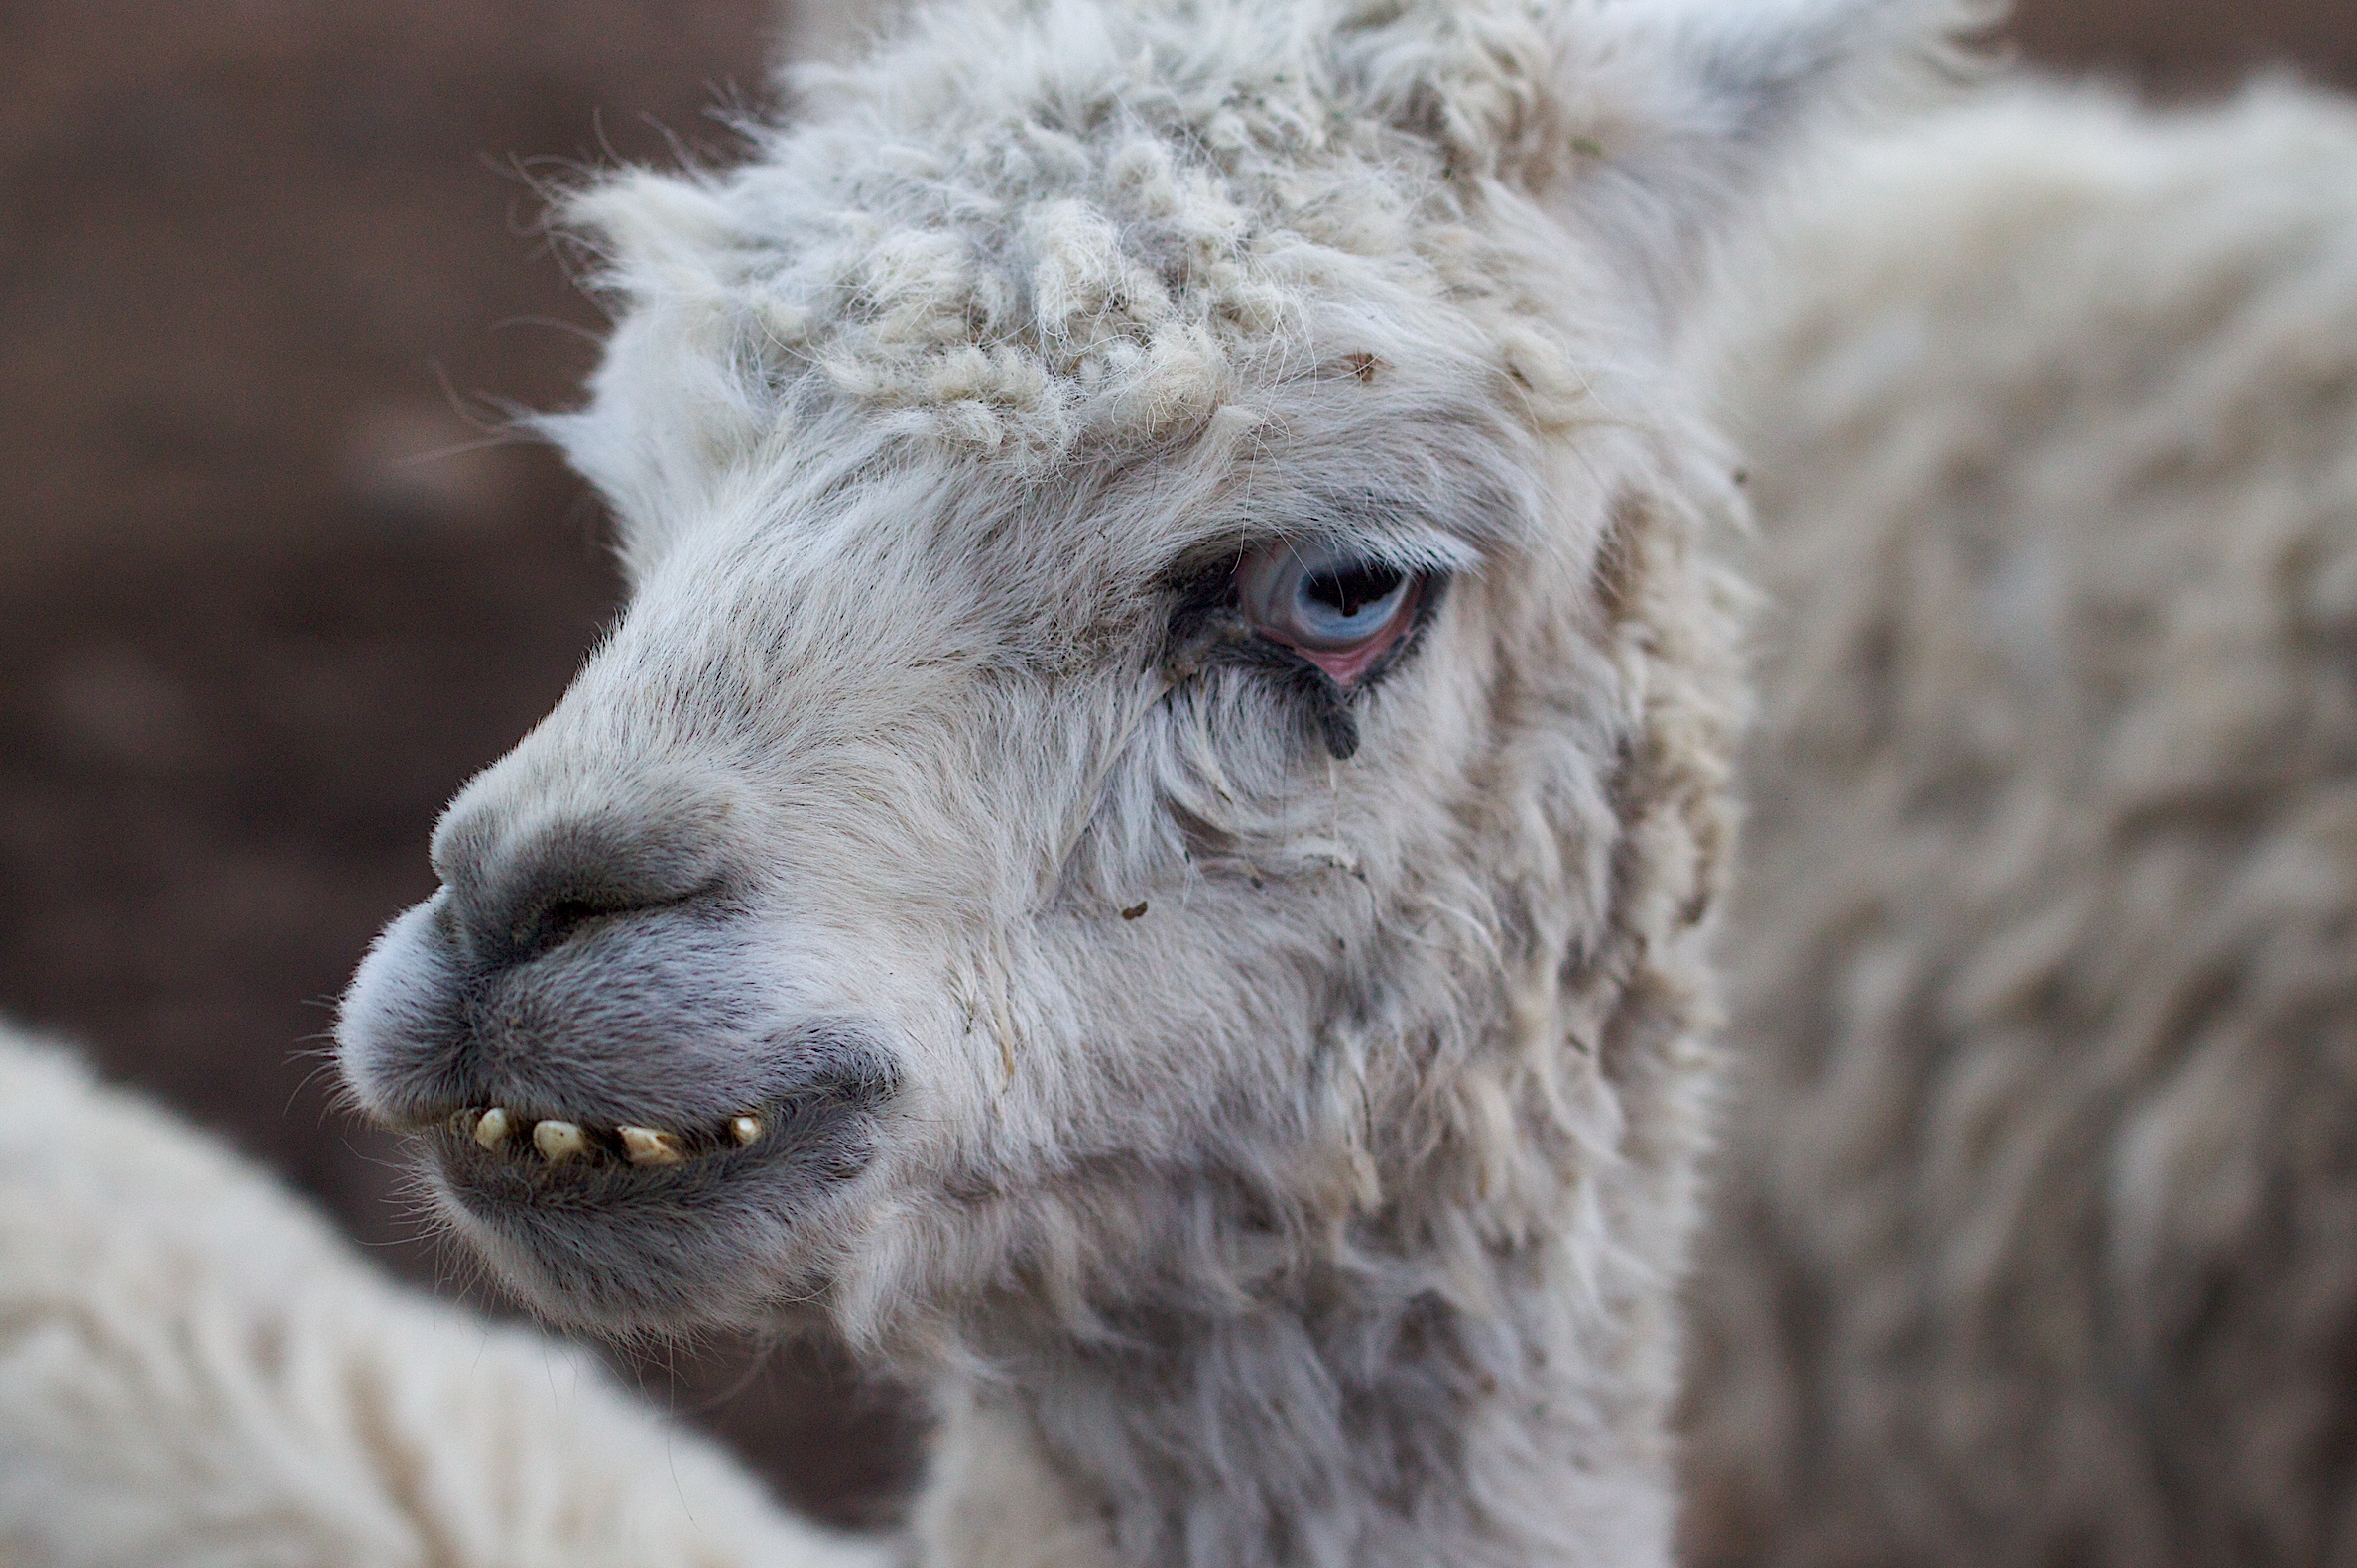
pasture, sheep, mammal, mane, fauna, close up, llama, alpaca, vertebrate, sheeps, ds106, 2010365, camel like mammal